Darkstar: The Interactive Movie

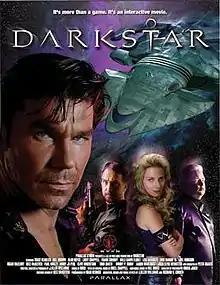
A promotional flyer for the game

Darkstar: The Interactive Movie is an interactive movie video game written, produced, edited, animated, and directed by J. Allen Williams, owner of the American animation studio Parallax Studio. It stars the actor Clive Robertson and the original cast of the comedy series "Mystery Science Theater 3000" (including Trace Beaulieu, Frank Conniff, Joel Hodgson, Mary Jo Pehl, and J. Elvis Weinstein). The game also features animations by the comic book artist Richard Corben and was the final work of the actor Peter Graves, who serves as the game's narrator. "Darkstar" was released online on November 5, 2010 through the company website and as a downloadable through Strategy First. It was re-released in stores December 9, 2011 in the United Kingdom and Ireland through Lace Mamba Global.